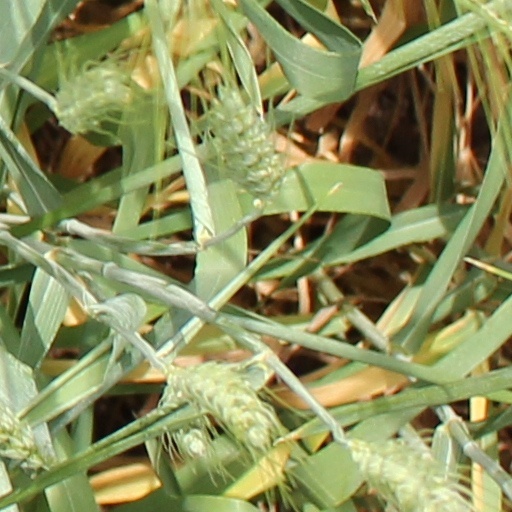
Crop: wheat